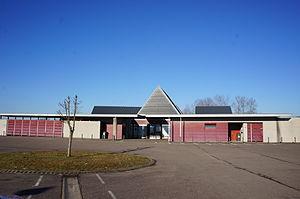
Le pôle Educatif des Vosges Saônoises.
Magny-Danigon est une commune française, située dans le département de la Haute-Saône en région Bourgogne-Franche-Comté. Elle fait partie de la communauté de communes du pays de Lure et du bassin minier de Ronchamp et Champagney.
Andornay est une commune française, située dans le département de la Haute-Saône en région Bourgogne-Franche-Comté.
Clairegoutte est une commune française située dans le département de la Haute-Saône en région Bourgogne-Franche-Comté.
Frédéric-Fontaine est une commune française située dans le département de la Haute-Saône, en région Bourgogne-Franche-Comté.